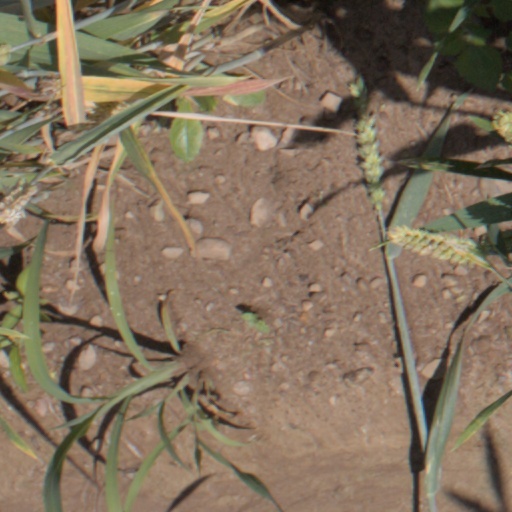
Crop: wheat